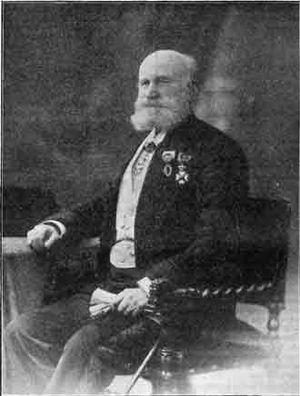
Maurice Lévy, né à Ribeauvillé le 28 février 1838 et mort à Paris le 30 septembre 1910, est un ingénieur français qui se distingua par de nombreuses contributions en mécanique des milieux continus.